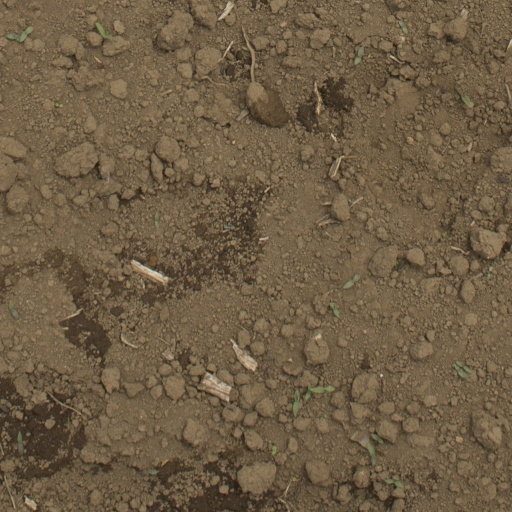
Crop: Jerusalem artichoke